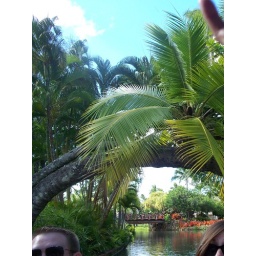
palm tree growing over water one way and coming back again